Giovanni Battista Santorio

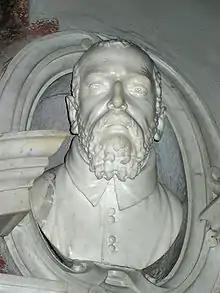
Giovanni Battista Santorio or Giovan Battista santoro

Giovanni Battista Santorio or Giovan Battista Santoro (died 29 February 1592) was a Roman Catholic prelate who served as Bishop of Tricarico (1586–1592) and Bishop of Alife (1586–1592).